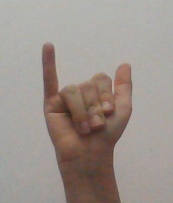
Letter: ya